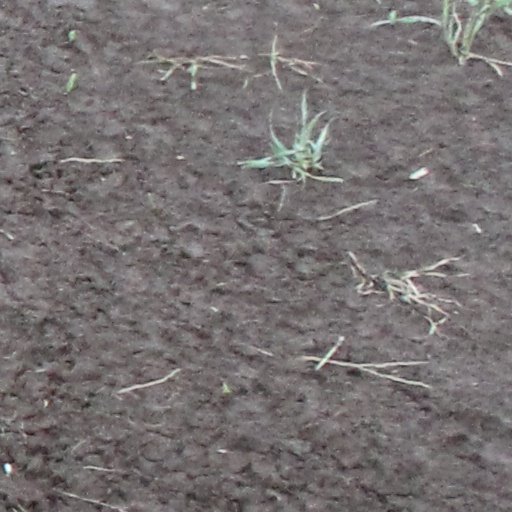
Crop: wheat